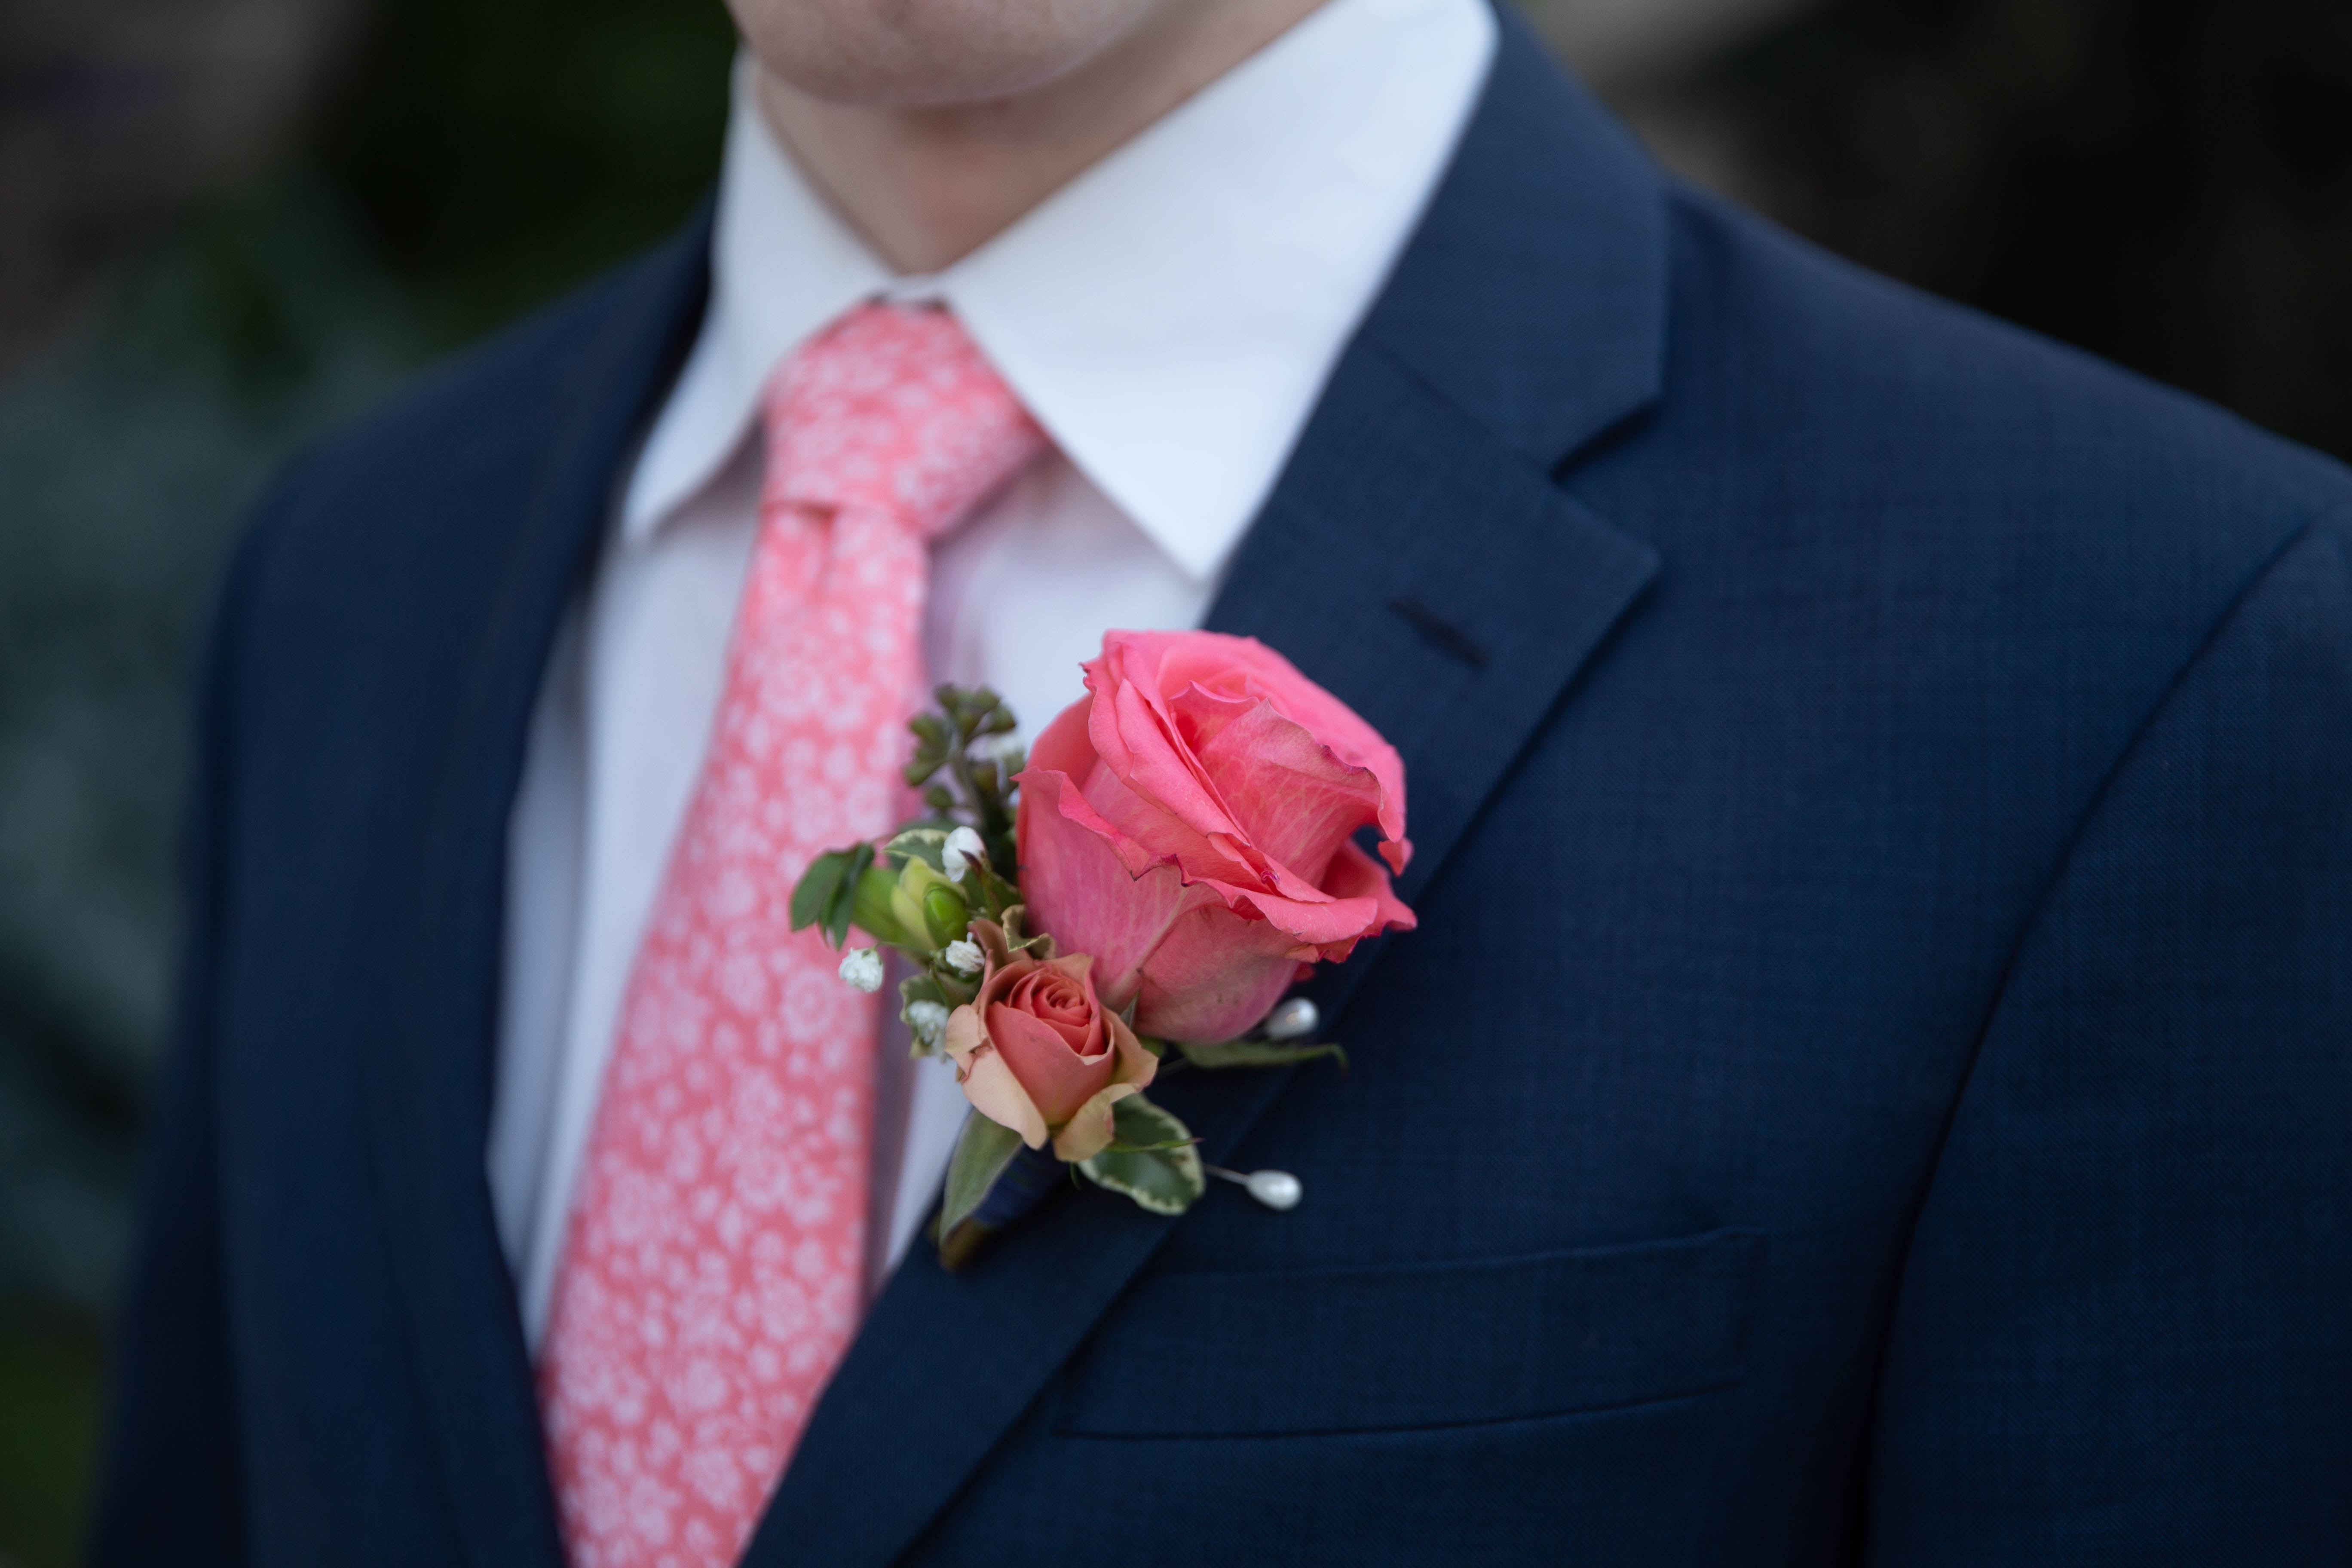
pink, photograph, suit, red, formal wear, flower, tuxedo, yellow, floristry, floral design, dress, flower arranging, plant, ceremony, rose family, fashion accessory, rose, tie, wedding, peach, photography, event, outerwear, smile, garden roses, petal, magenta, rose order, bouquet, bride, bow tie, peony, wedding dress